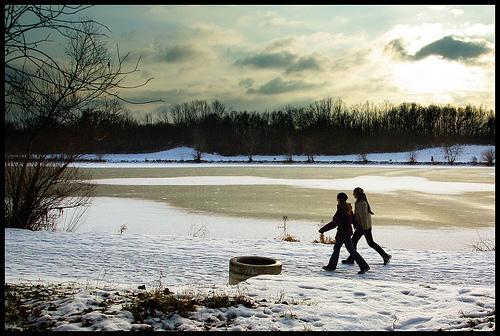
Weather: snow or frosty